Staka Skenderova

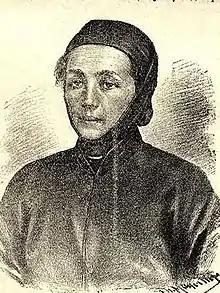

Staka Skenderova (c. 1831 – 26 May 1891) was a Serb teacher, social worker, writer and folklorist from Bosnia and Herzegovina. She is credited with establishing Sarajevo's first school for girls on 19 October 1858. The following year, she became the first published woman author in modern Bosnia.